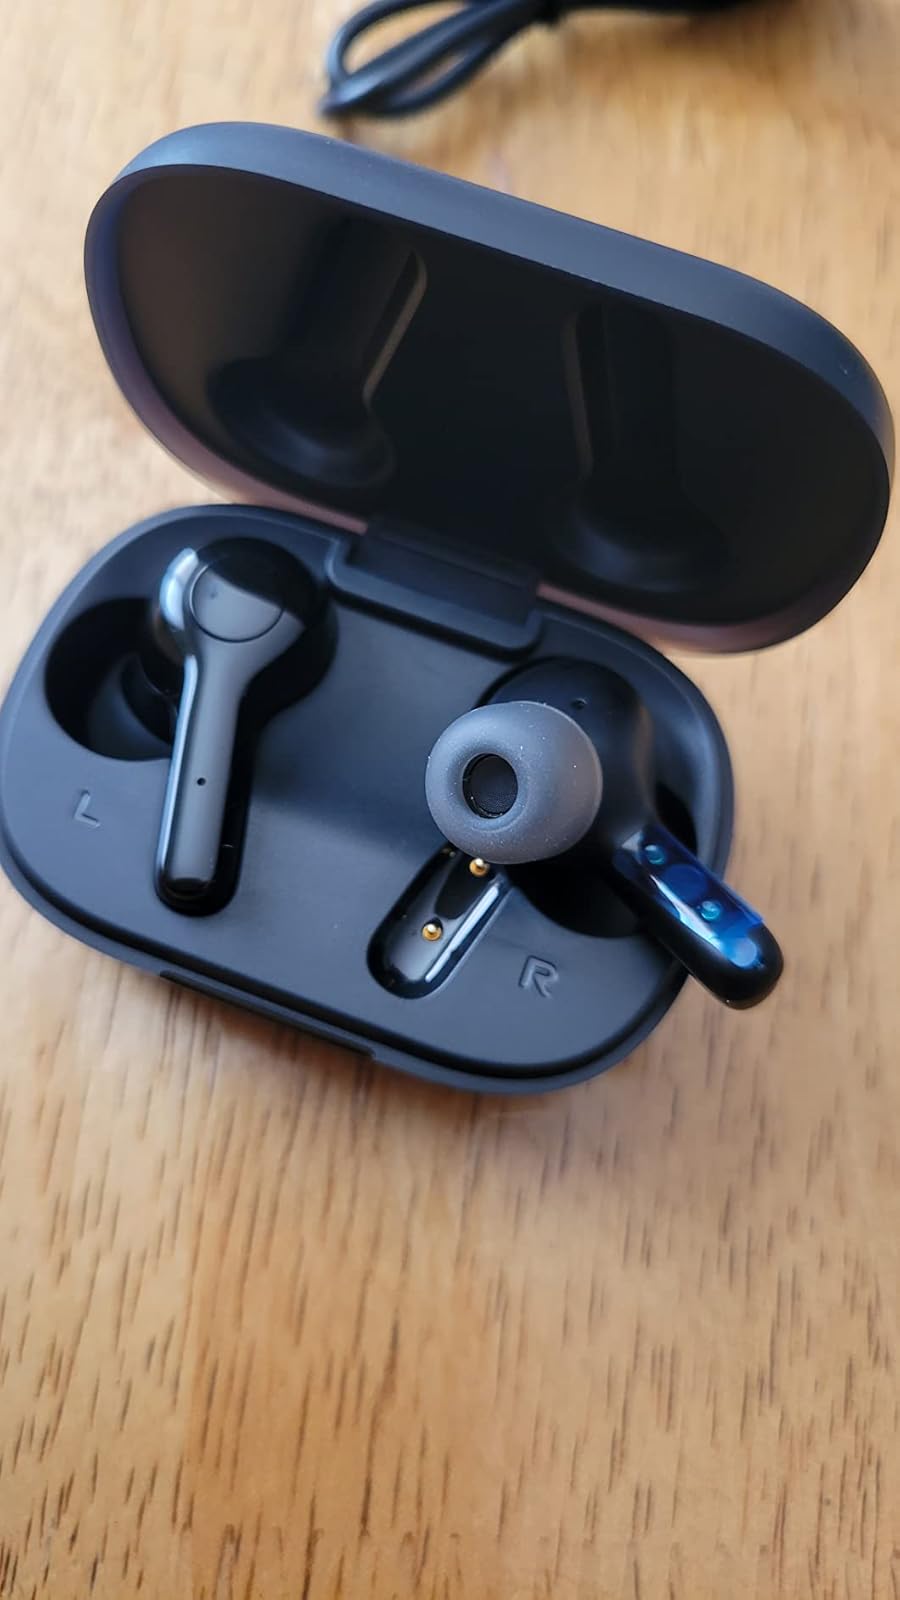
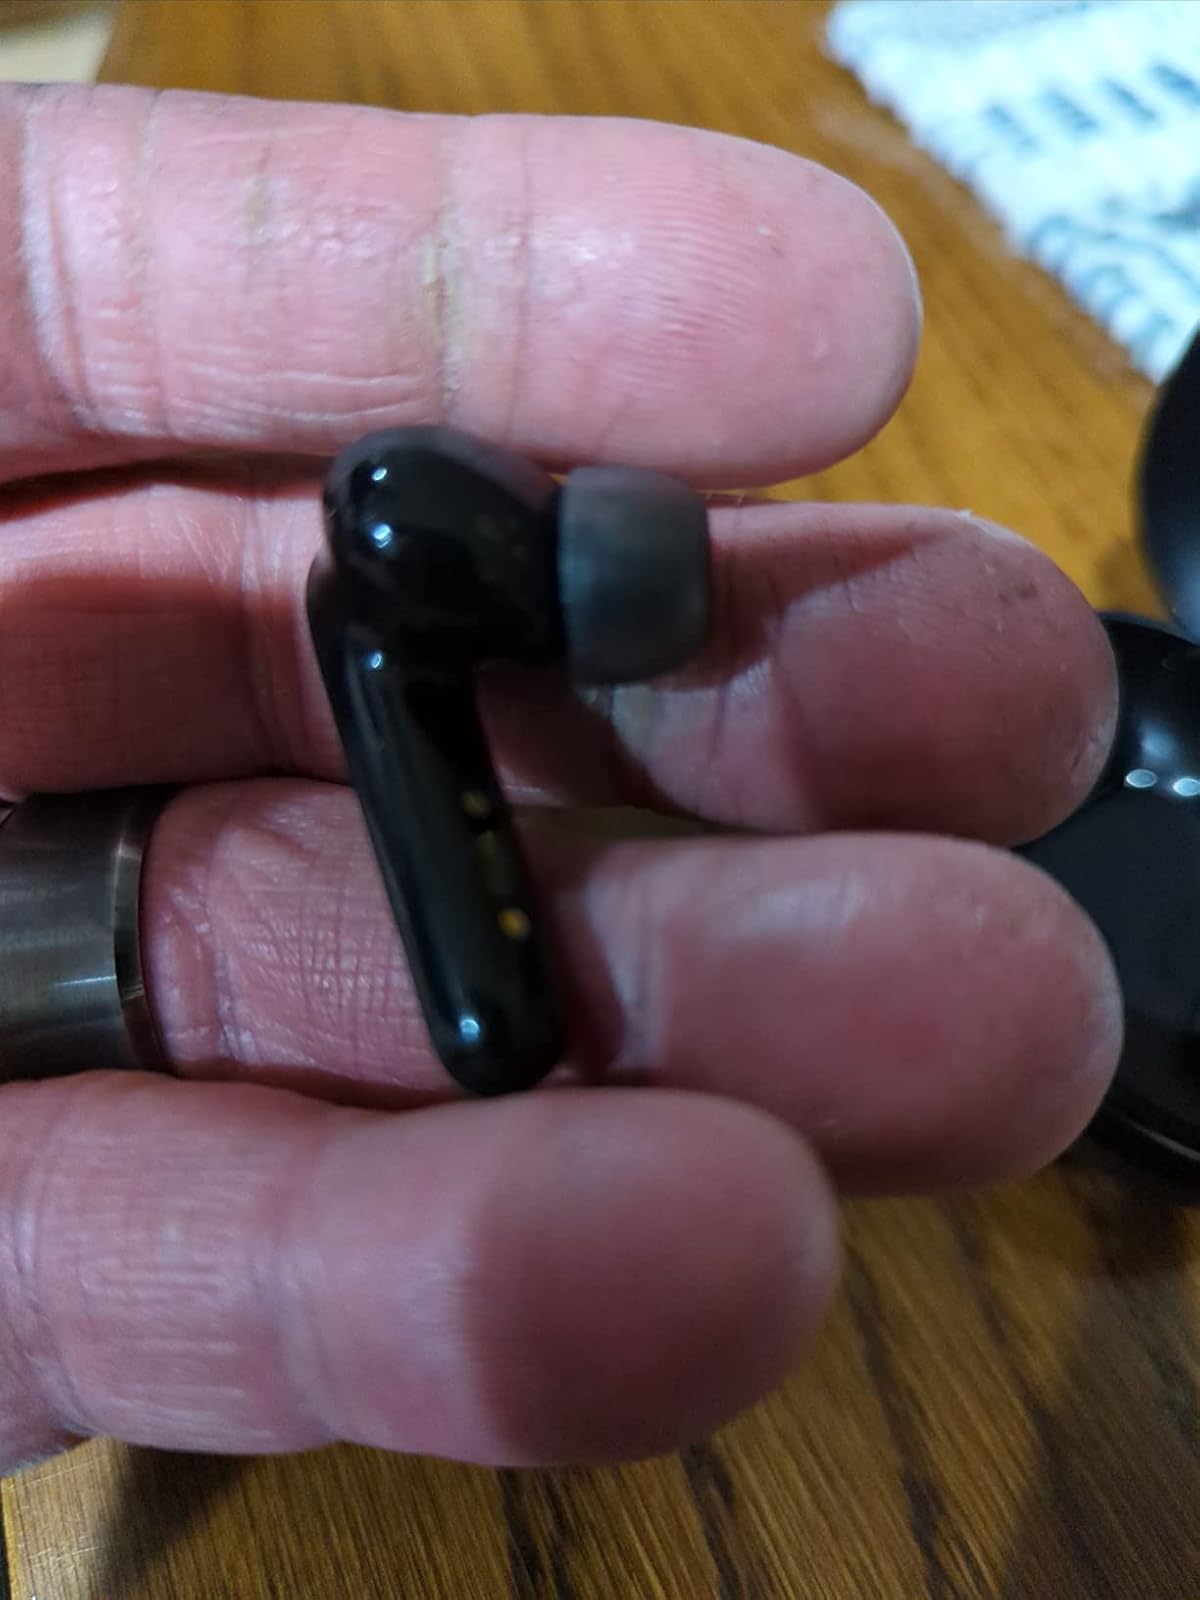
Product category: earbuds
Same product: no